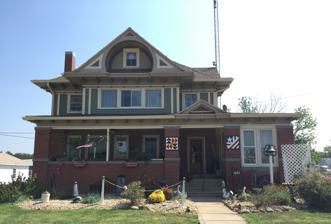
Building: Henry H. Page House
Country: United States of America
Year built: 1913
Historic house in Illinois, United States United States historic place Henry H. Page House U.S. National Register of Historic Places Show map of Illinois Show map of the United States Location 221 N. Union St., Vermont, Illinois Coordinates 40°17′46″N 90°25′34″W / 40.29611°N 90.42611°W / 40.29611; -90.42611 Area less than one acre Built 1912 ( 1912 ) -1913 Architectural style Classical Revival, Queen Anne, Craftsman MPS Vermont, Illinois MPS NRHP reference No. 96001289 Added to NRHP November 7, 1996 The Henry H. Page House is a historic house located at 221 North Union Street in Vermont , Illinois . Horse breeder Henry H. Page had the house built for his family in 1912–13. The house's design reflects a contemporary trend which architectural historian Alan Gowans described as Picturesque Eclectic; while its form distinctly fits a recognizable style, in its case the American Foursquare , its ornamentation borrows from multiple different styles. The large front gable dormer , which includes a horseshoe arch opening and decorated spandrels , is a Queen Anne feature. The cornice features both bracketing and stickwork, decorative elements of the Italianate and Stick styles respectively. The brick piers supporting the front porch come from the American Craftsman style, while the leaded windows are Classical Revival elements. The house was added to the National Register of Historic Places on November 7, 1996. References